Michael Poynings, 1st Baron Poynings

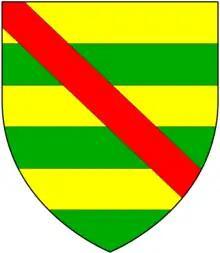
Arms of Poynings: "Barry of six or and vert a bend gules". Subsequently quartered by Percy

Michael de Poynings, 1st Baron Poynings, Knt. (c.1318 – 7 March 1369), of Bures St. Mary, Suffolk, was an English nobleman and soldier. He was present at the Battle of Crécy.